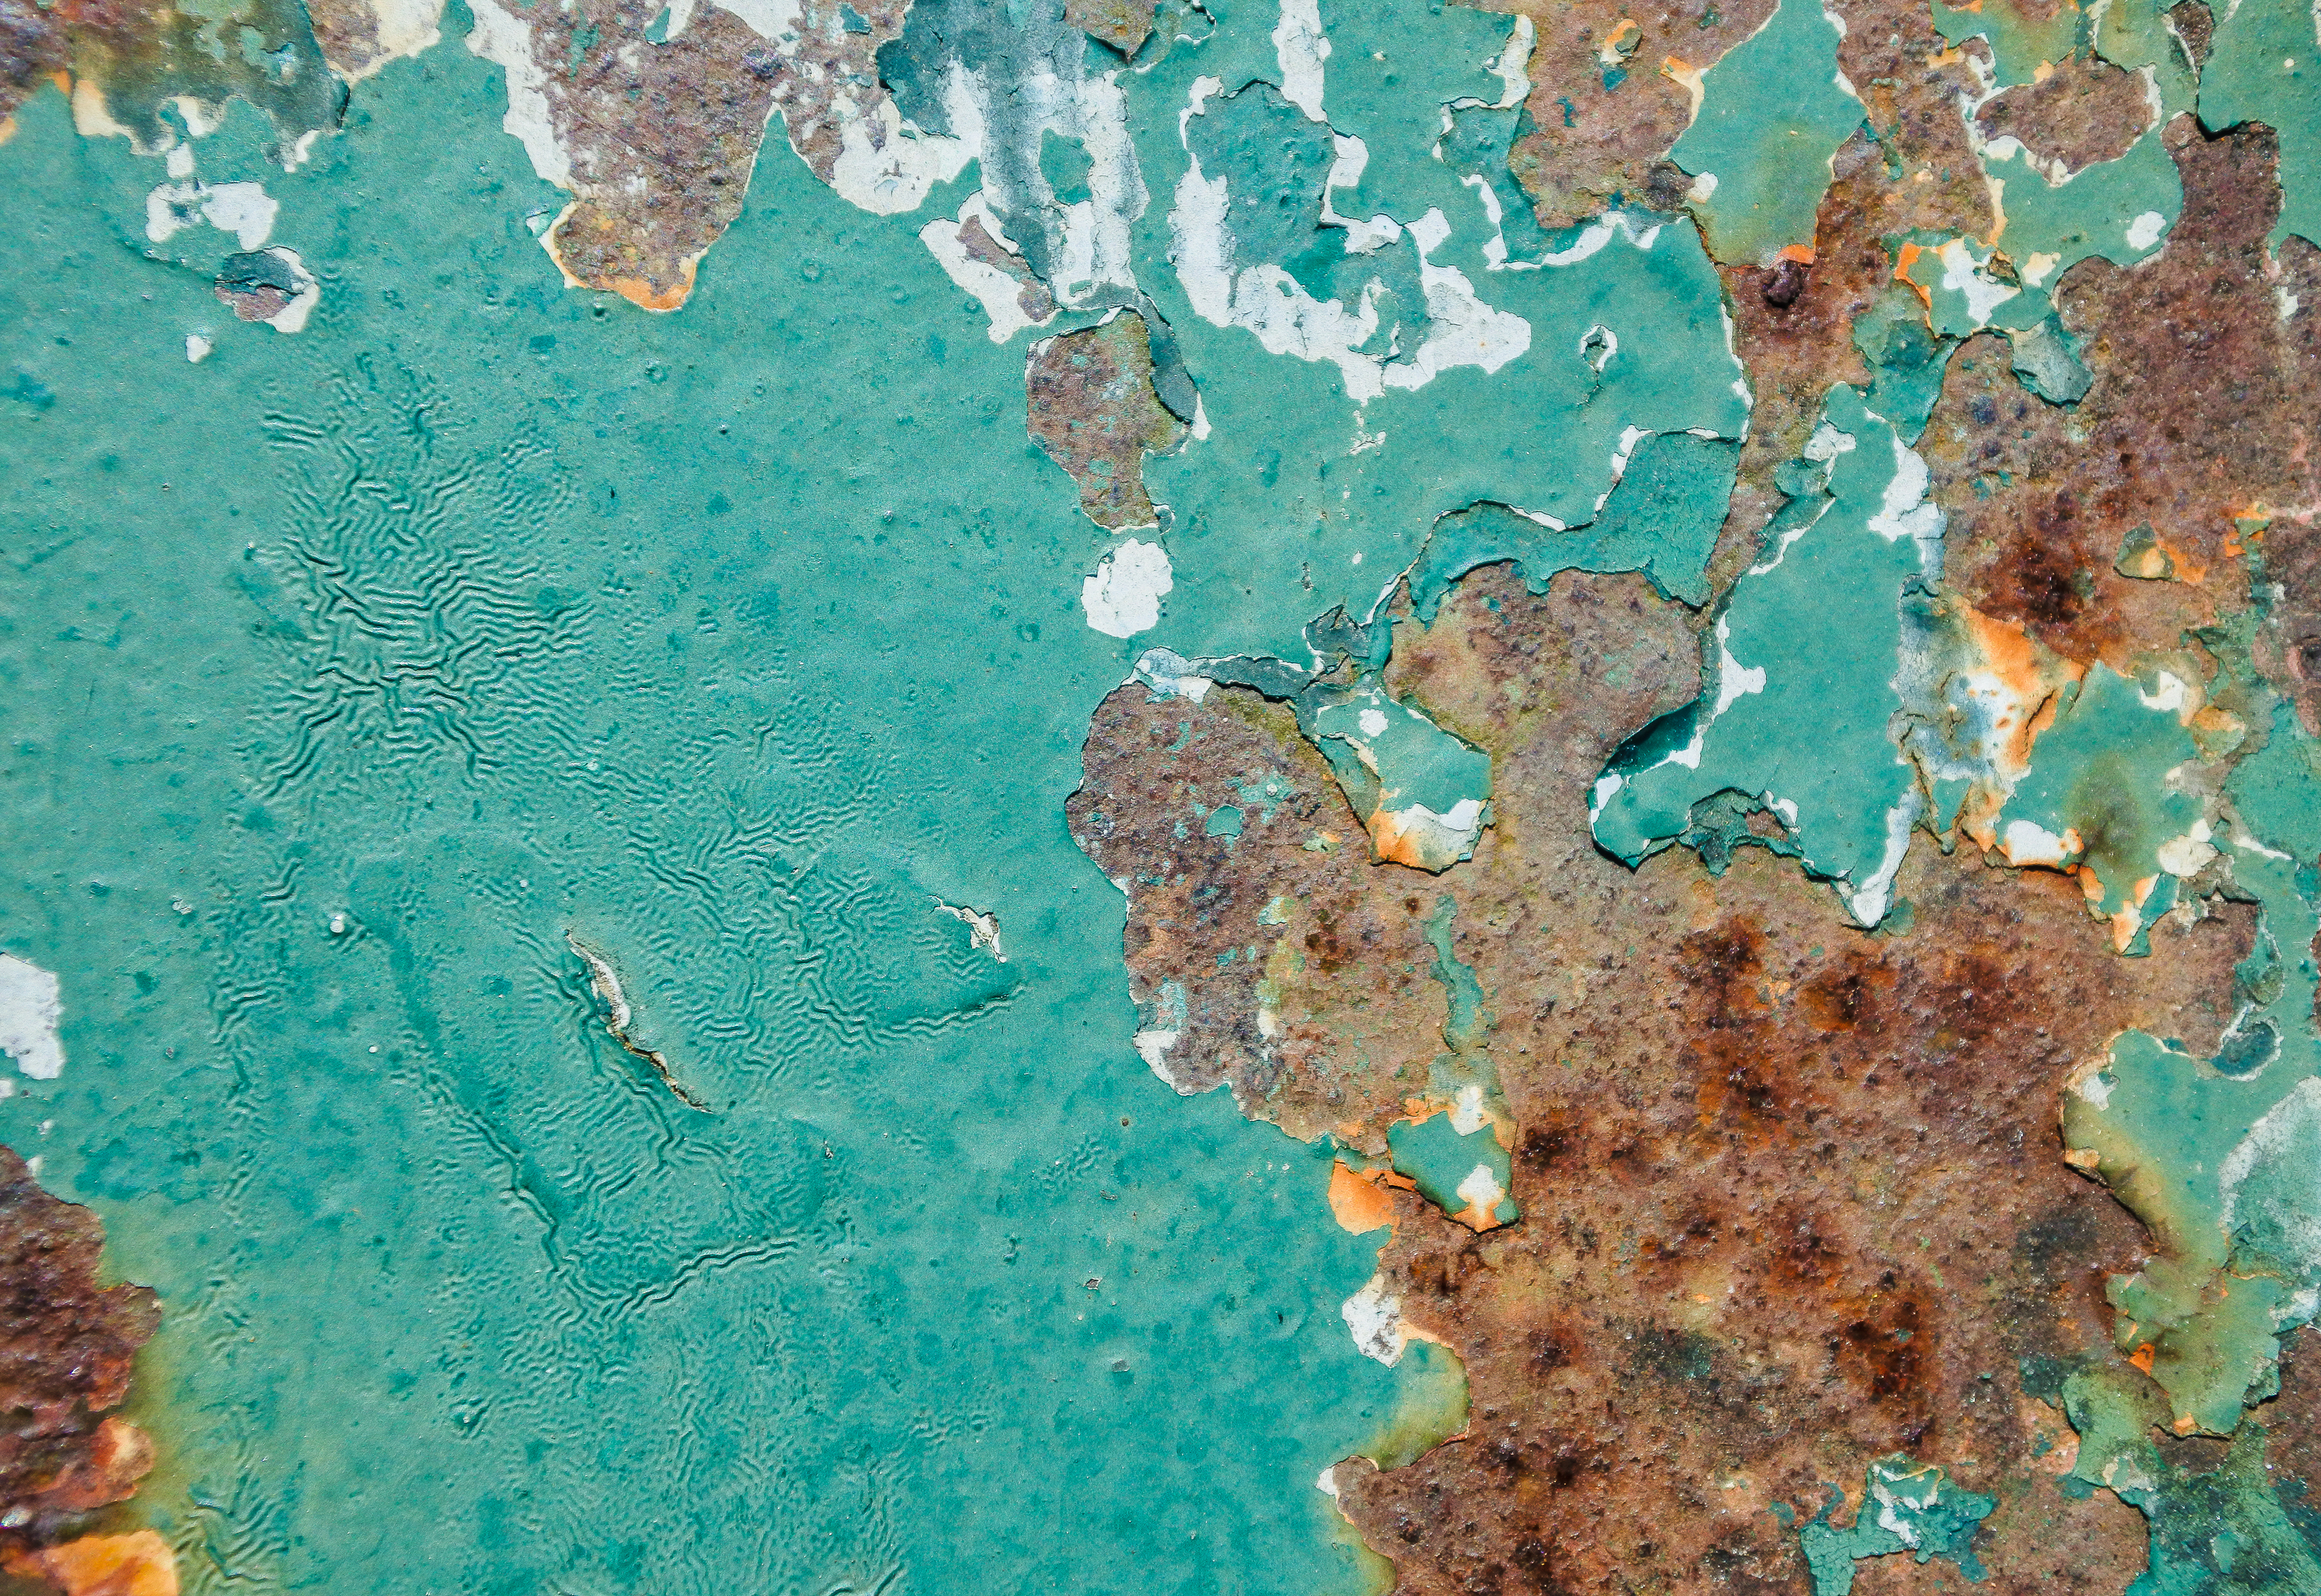
country, steel, line, rural, historical, tourism, scenic, building, scene, tourist, beautiful, rust, trip, modern, road, design, thailand, construction, pai, perspective, maehongson, track, architecture, traffic, old, asia, metal, history, northern thailand, water, structure, way, transportation, attraction, mystery, route, urban, iron, bridge, river, travel, landscape, turquoise, blue, aqua, teal, map, world